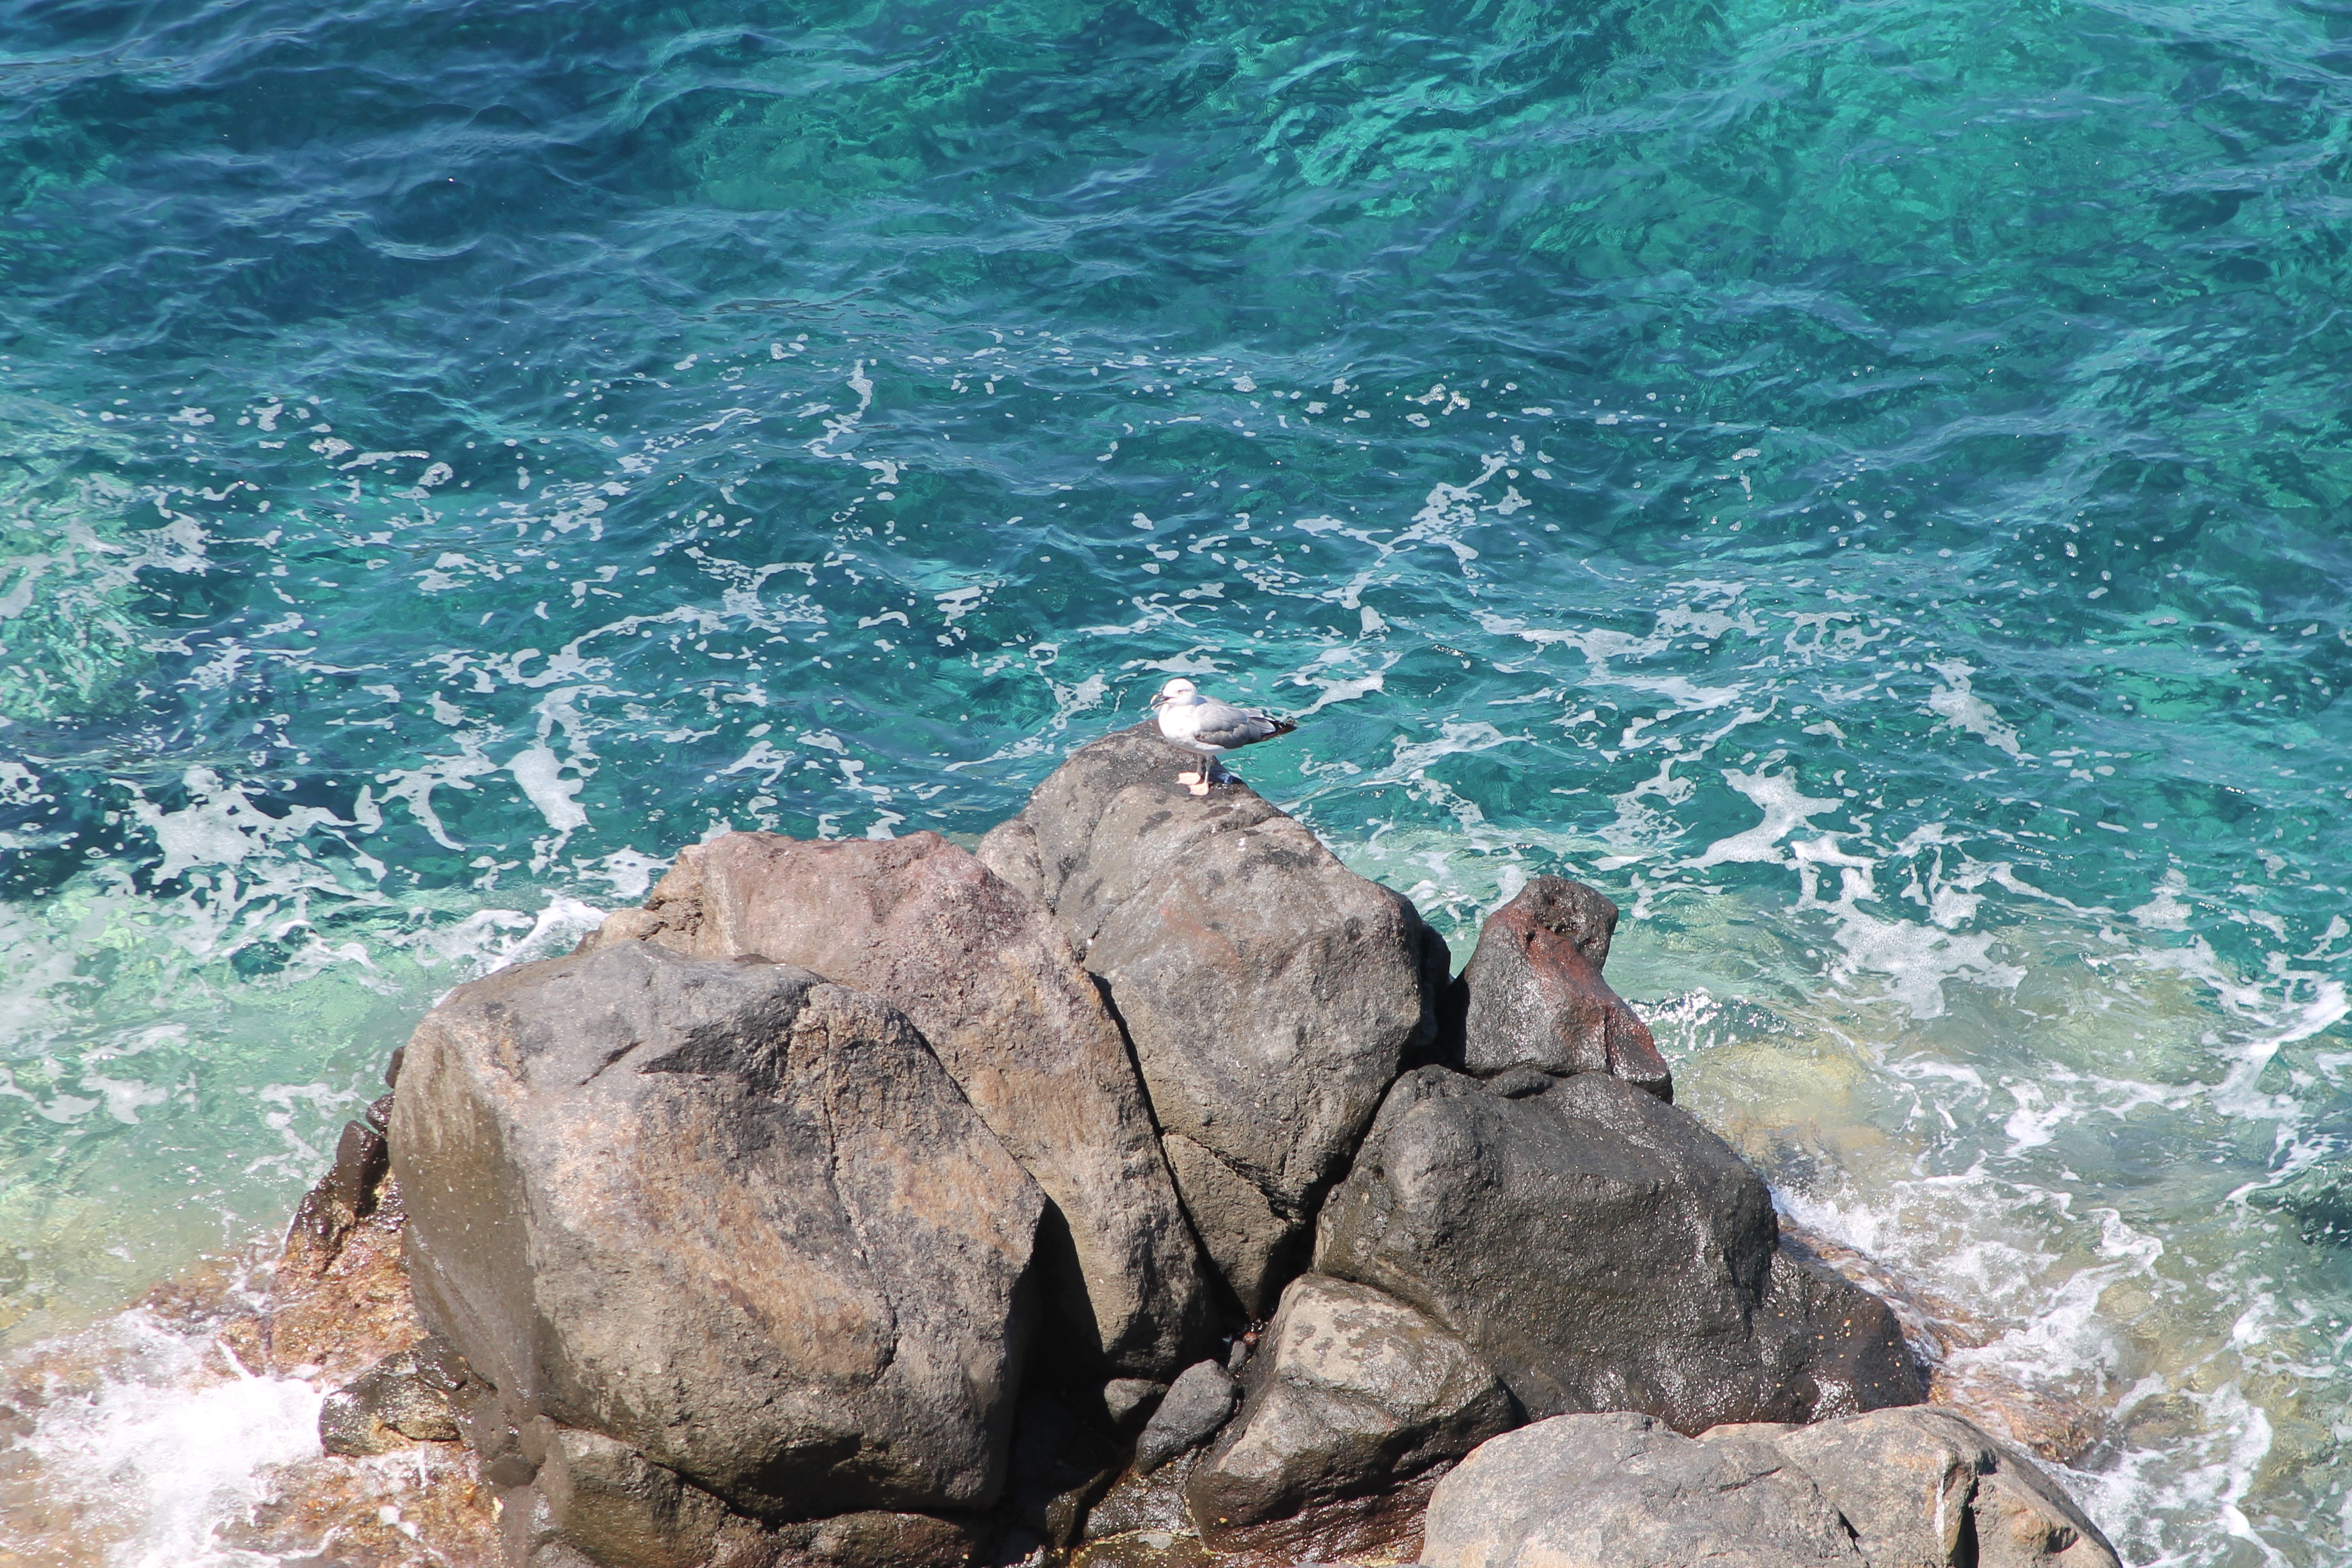
sea, coast, water, rock, ocean, shore, wave, seagull, underwater, island, tuscany, terrain, body of water, transparent, cape, scoglio, wind wave, capraia